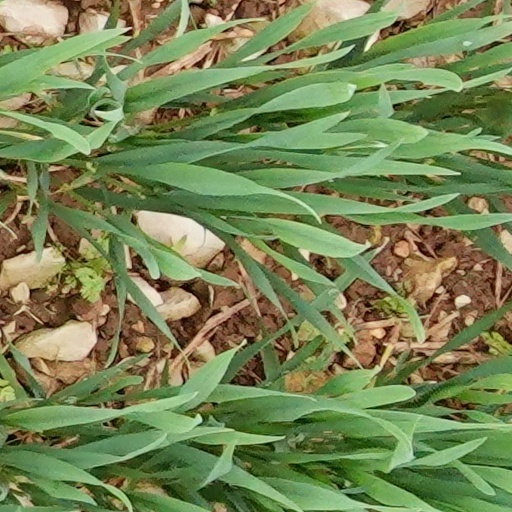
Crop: wheat